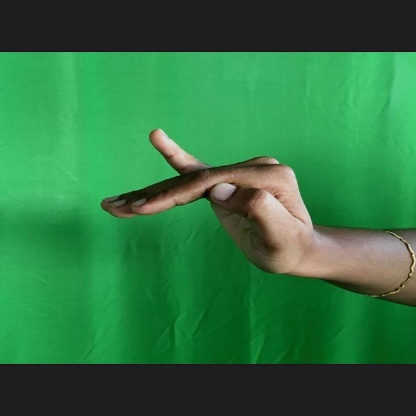
Mudra: Hamsapaksha